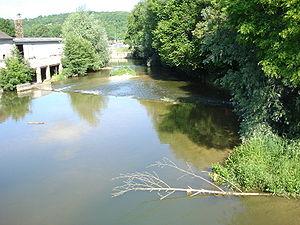
Tonnerre est une commune française située dans le département de l'Yonne, en région Bourgogne-Franche-Comté. Les habitants se nomment les Tonnerrois et Tonnerroises.